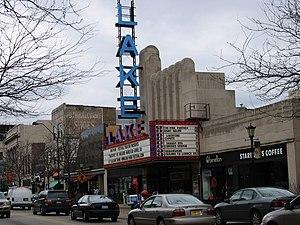
Oak Park est une banlieue à l'ouest de Chicago, dans l'État de l'Illinois. Il s'agit de la 29e municipalité la plus peuplée de l'Illinois selon le recensement de 2010 aux États-Unis. Selon le recensement des États-Unis de 2010, le village comptait 51 878 habitants.